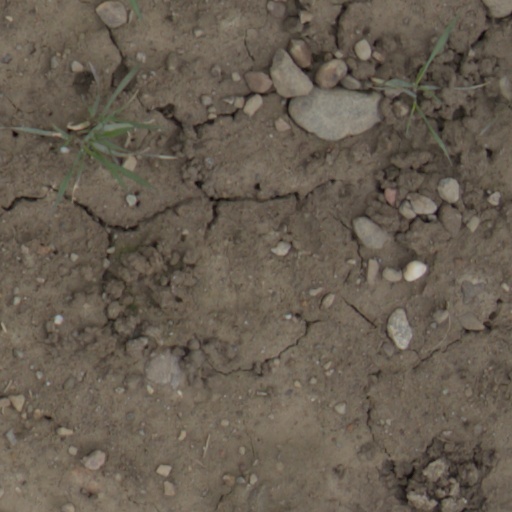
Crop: wheat